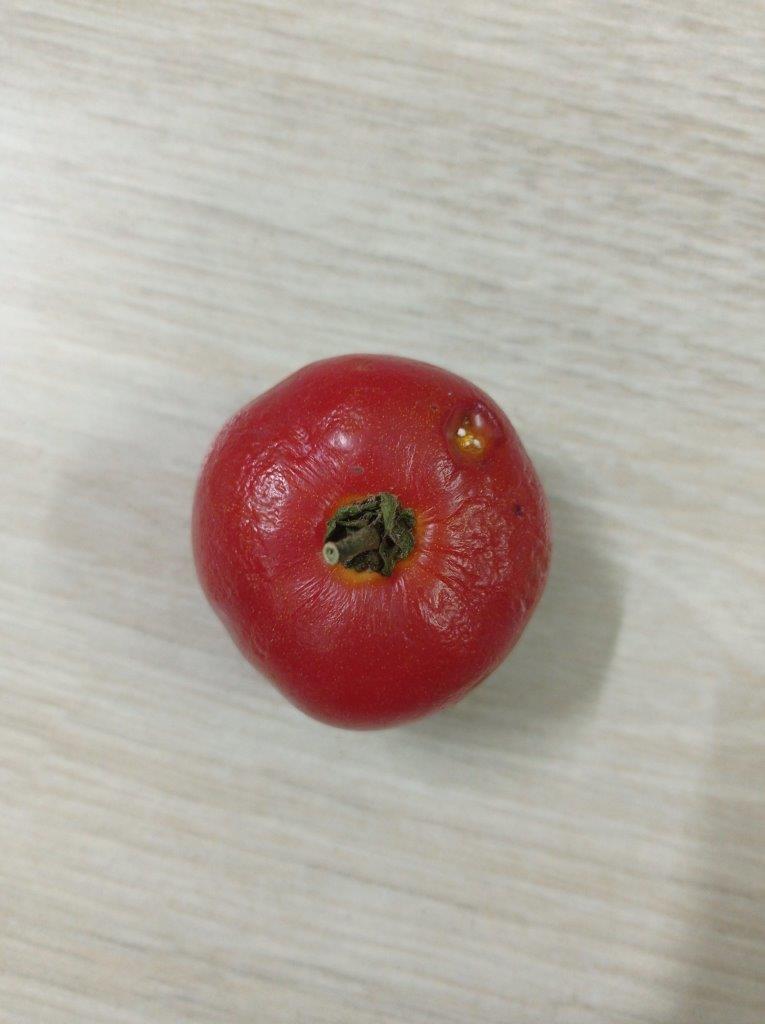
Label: Rotten